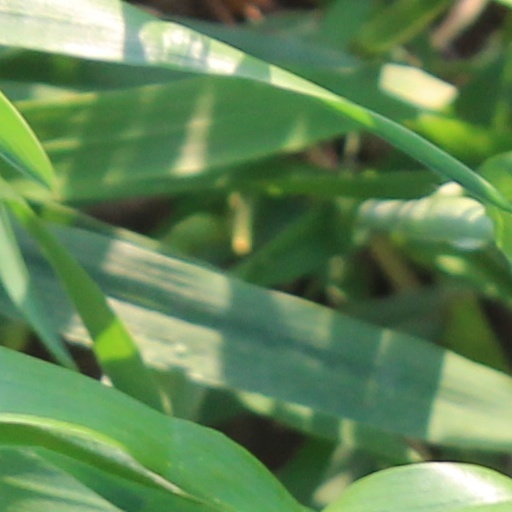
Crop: wheat